Karen Dunn Kelley

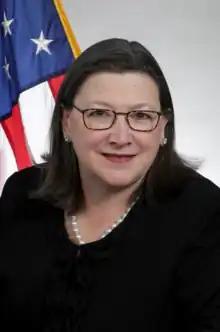
Official portrait, 2019

Karen Dunn Kelley is an American financial investment manager and government official who served as Deputy Secretary of Commerce from 2018 to 2021. Prior to her appointment to the Department of Commerce, she was senior managing director of investments at Invesco.